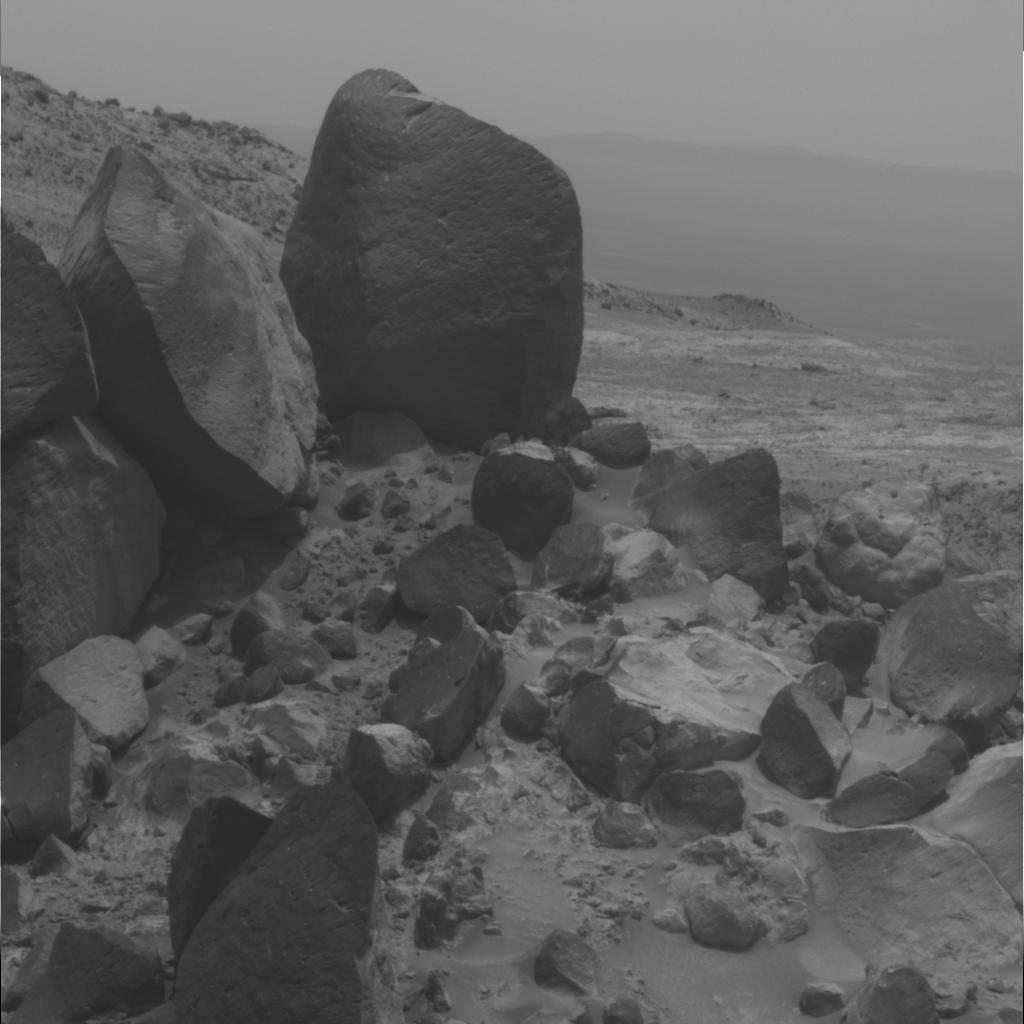
Surface features visible: Rock Outcrops, Soil, Distant Vista, Sky, Nearby Surface